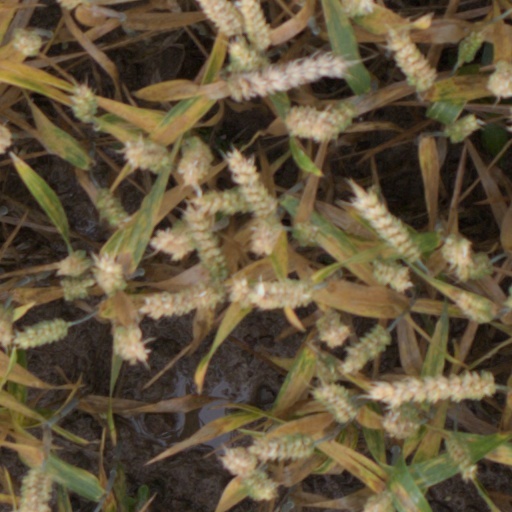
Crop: wheat